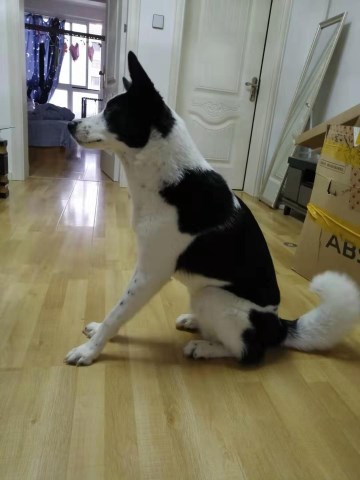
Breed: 2594-n000109-Border_collie